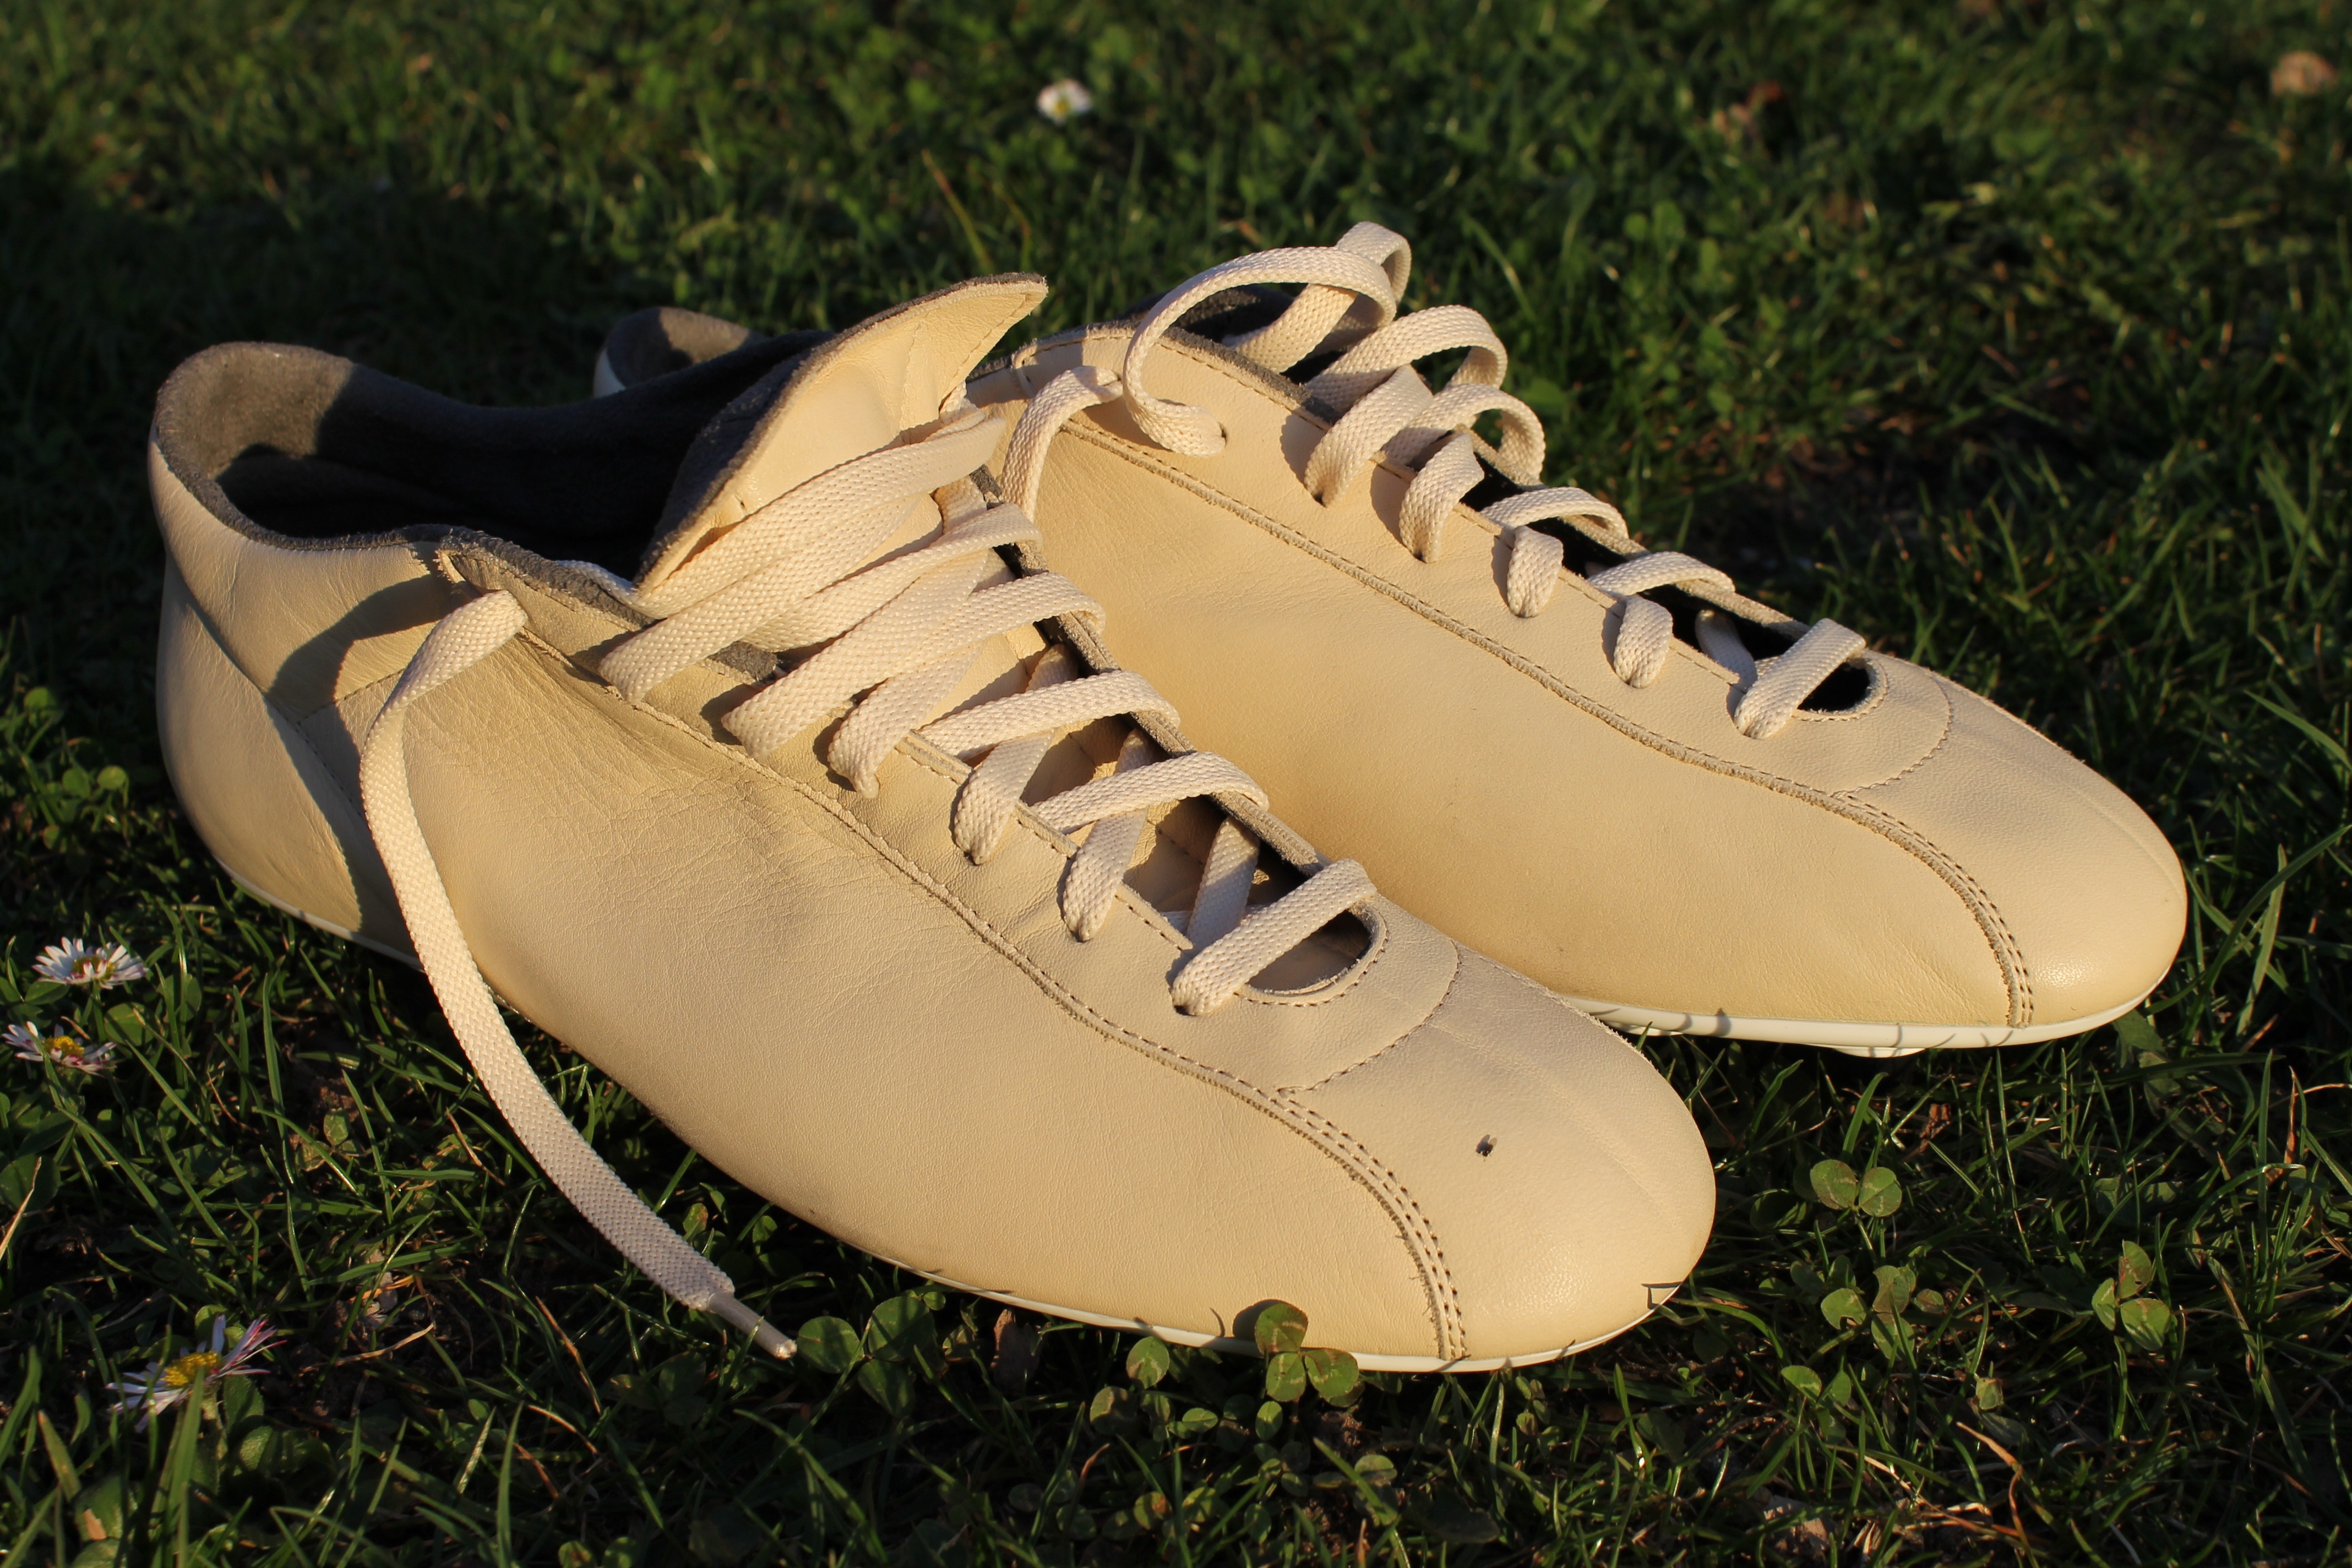
shoe, white, yellow, football, sports equipment, sneakers, footwear, classic, football boots, retro star